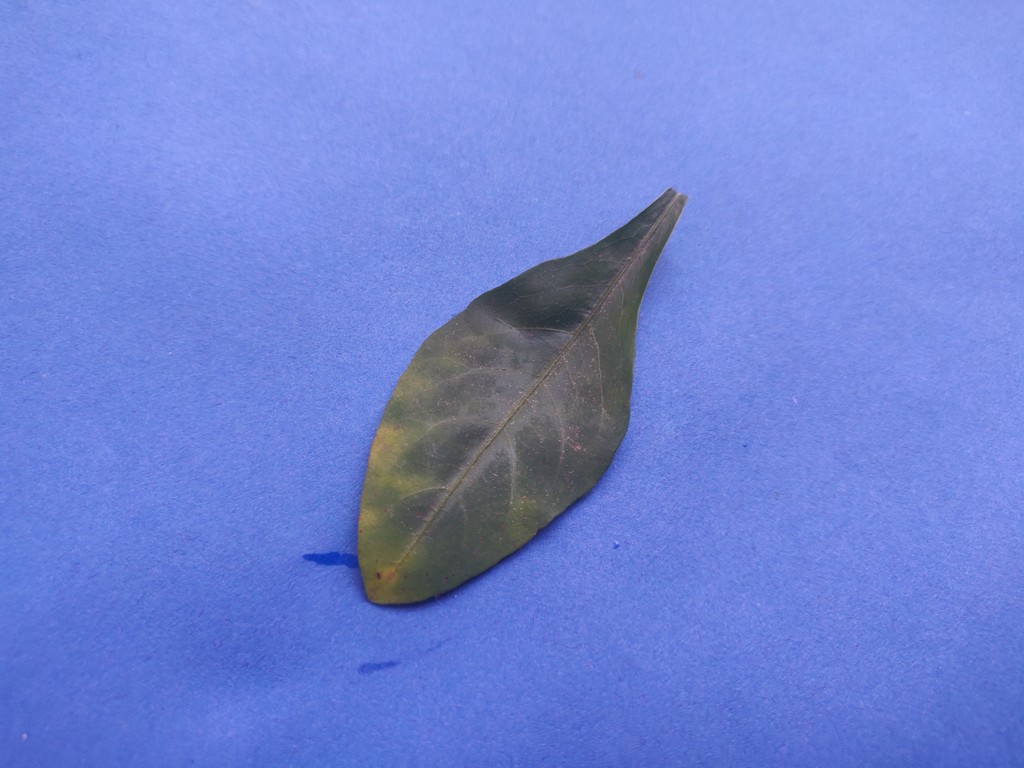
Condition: Unhealthy
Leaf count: single
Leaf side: front